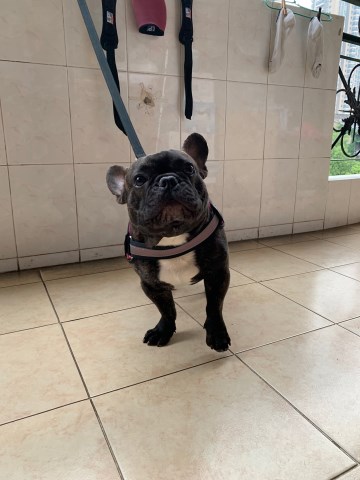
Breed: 1121-n000002-French_bulldog